Women in ancient Rome

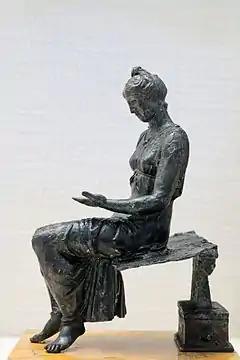
Bronze statuette of the 1st century depicting a girl reading

Girls were expected to safeguard their chastity, modesty, and reputation, in preparation for eventual marriage. The light regulation of marriage by the law with regards to minimum age (12) and consent to marriage was designed to leave families, primarily fathers, with much freedom to propel girls into marriage whenever and with whomever they saw fit. Marriage facilitated a partnership between the father and prospective husbands, and enabled the formation of a mutually beneficial alliance with both political and economic incentives at heart. The girls would leave their own families and join their husbands. The social regime, geared towards early marriage and implemented through children's education and upbringing, was particularly restrictive for girls. Some, perhaps many, girls went to a public primary school; however, there is some evidence to suggest that girls’ education was limited to this elementary school level. It has been inferred that individual school tutoring of girls at home was led by concerns about threats to girls’ modesty in coeducational classrooms. Ovid and Martial imply that boys and girls were educated either together or similarly, and Livy takes it for granted that the daughter of a centurion would be in school. Alternatively, Epictetus and other historians and philosophers suggest that the educational system was preoccupied with the development of masculine virtue, with male teenagers performing school exercises in public speaking about Roman values.